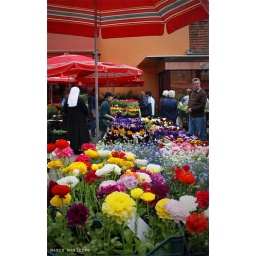
Flowers in a Zagreb's street market